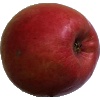
Label: apple_crimson_snow